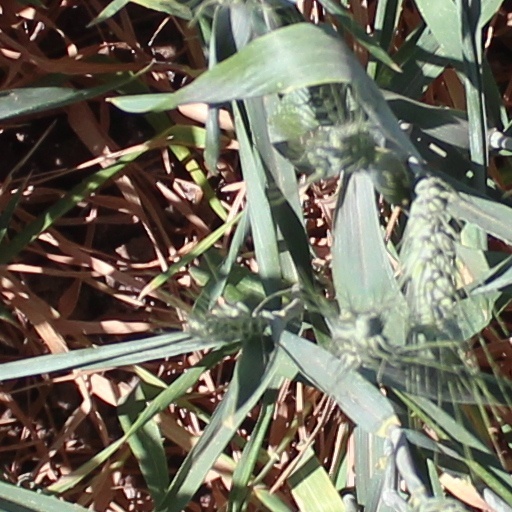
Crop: wheat